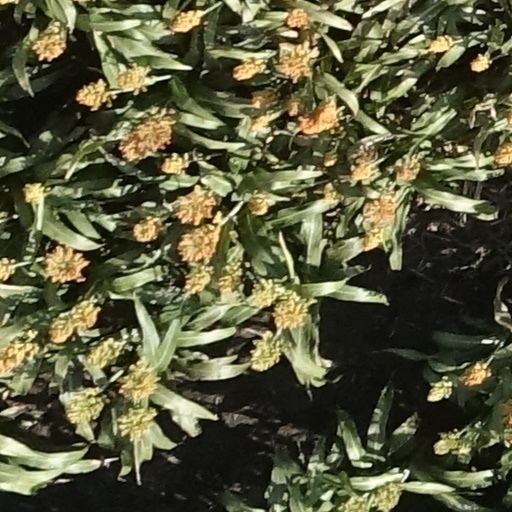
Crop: sorghum